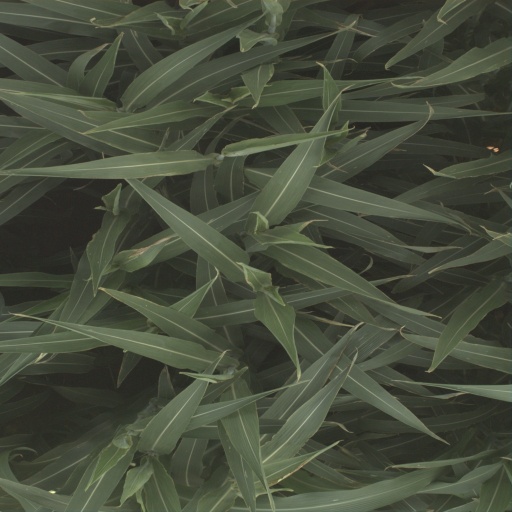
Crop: sorghum